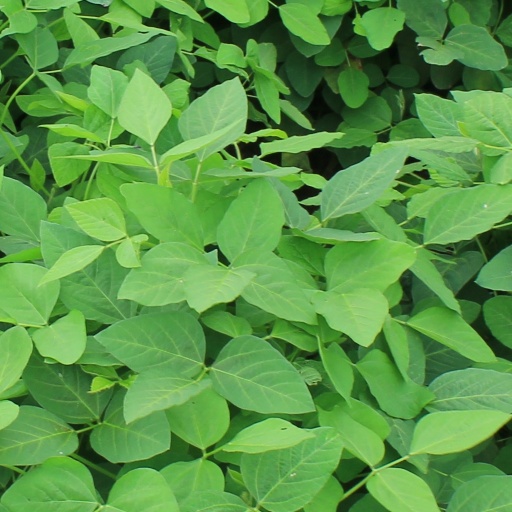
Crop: soybean